Cemmes Road railway station

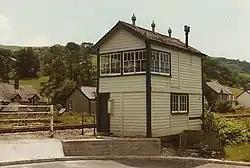
Cemmes Road signal box, September 1982. A standard prefabricated design made at Swindon Works. The box was dismantled and moved to a heritage railway shortly after the photo was taken.

Cemmes Road was a railway station on the Newtown and Machynlleth Railway (N&MR) in Mid-Wales, serving the village of Cemmaes Road.